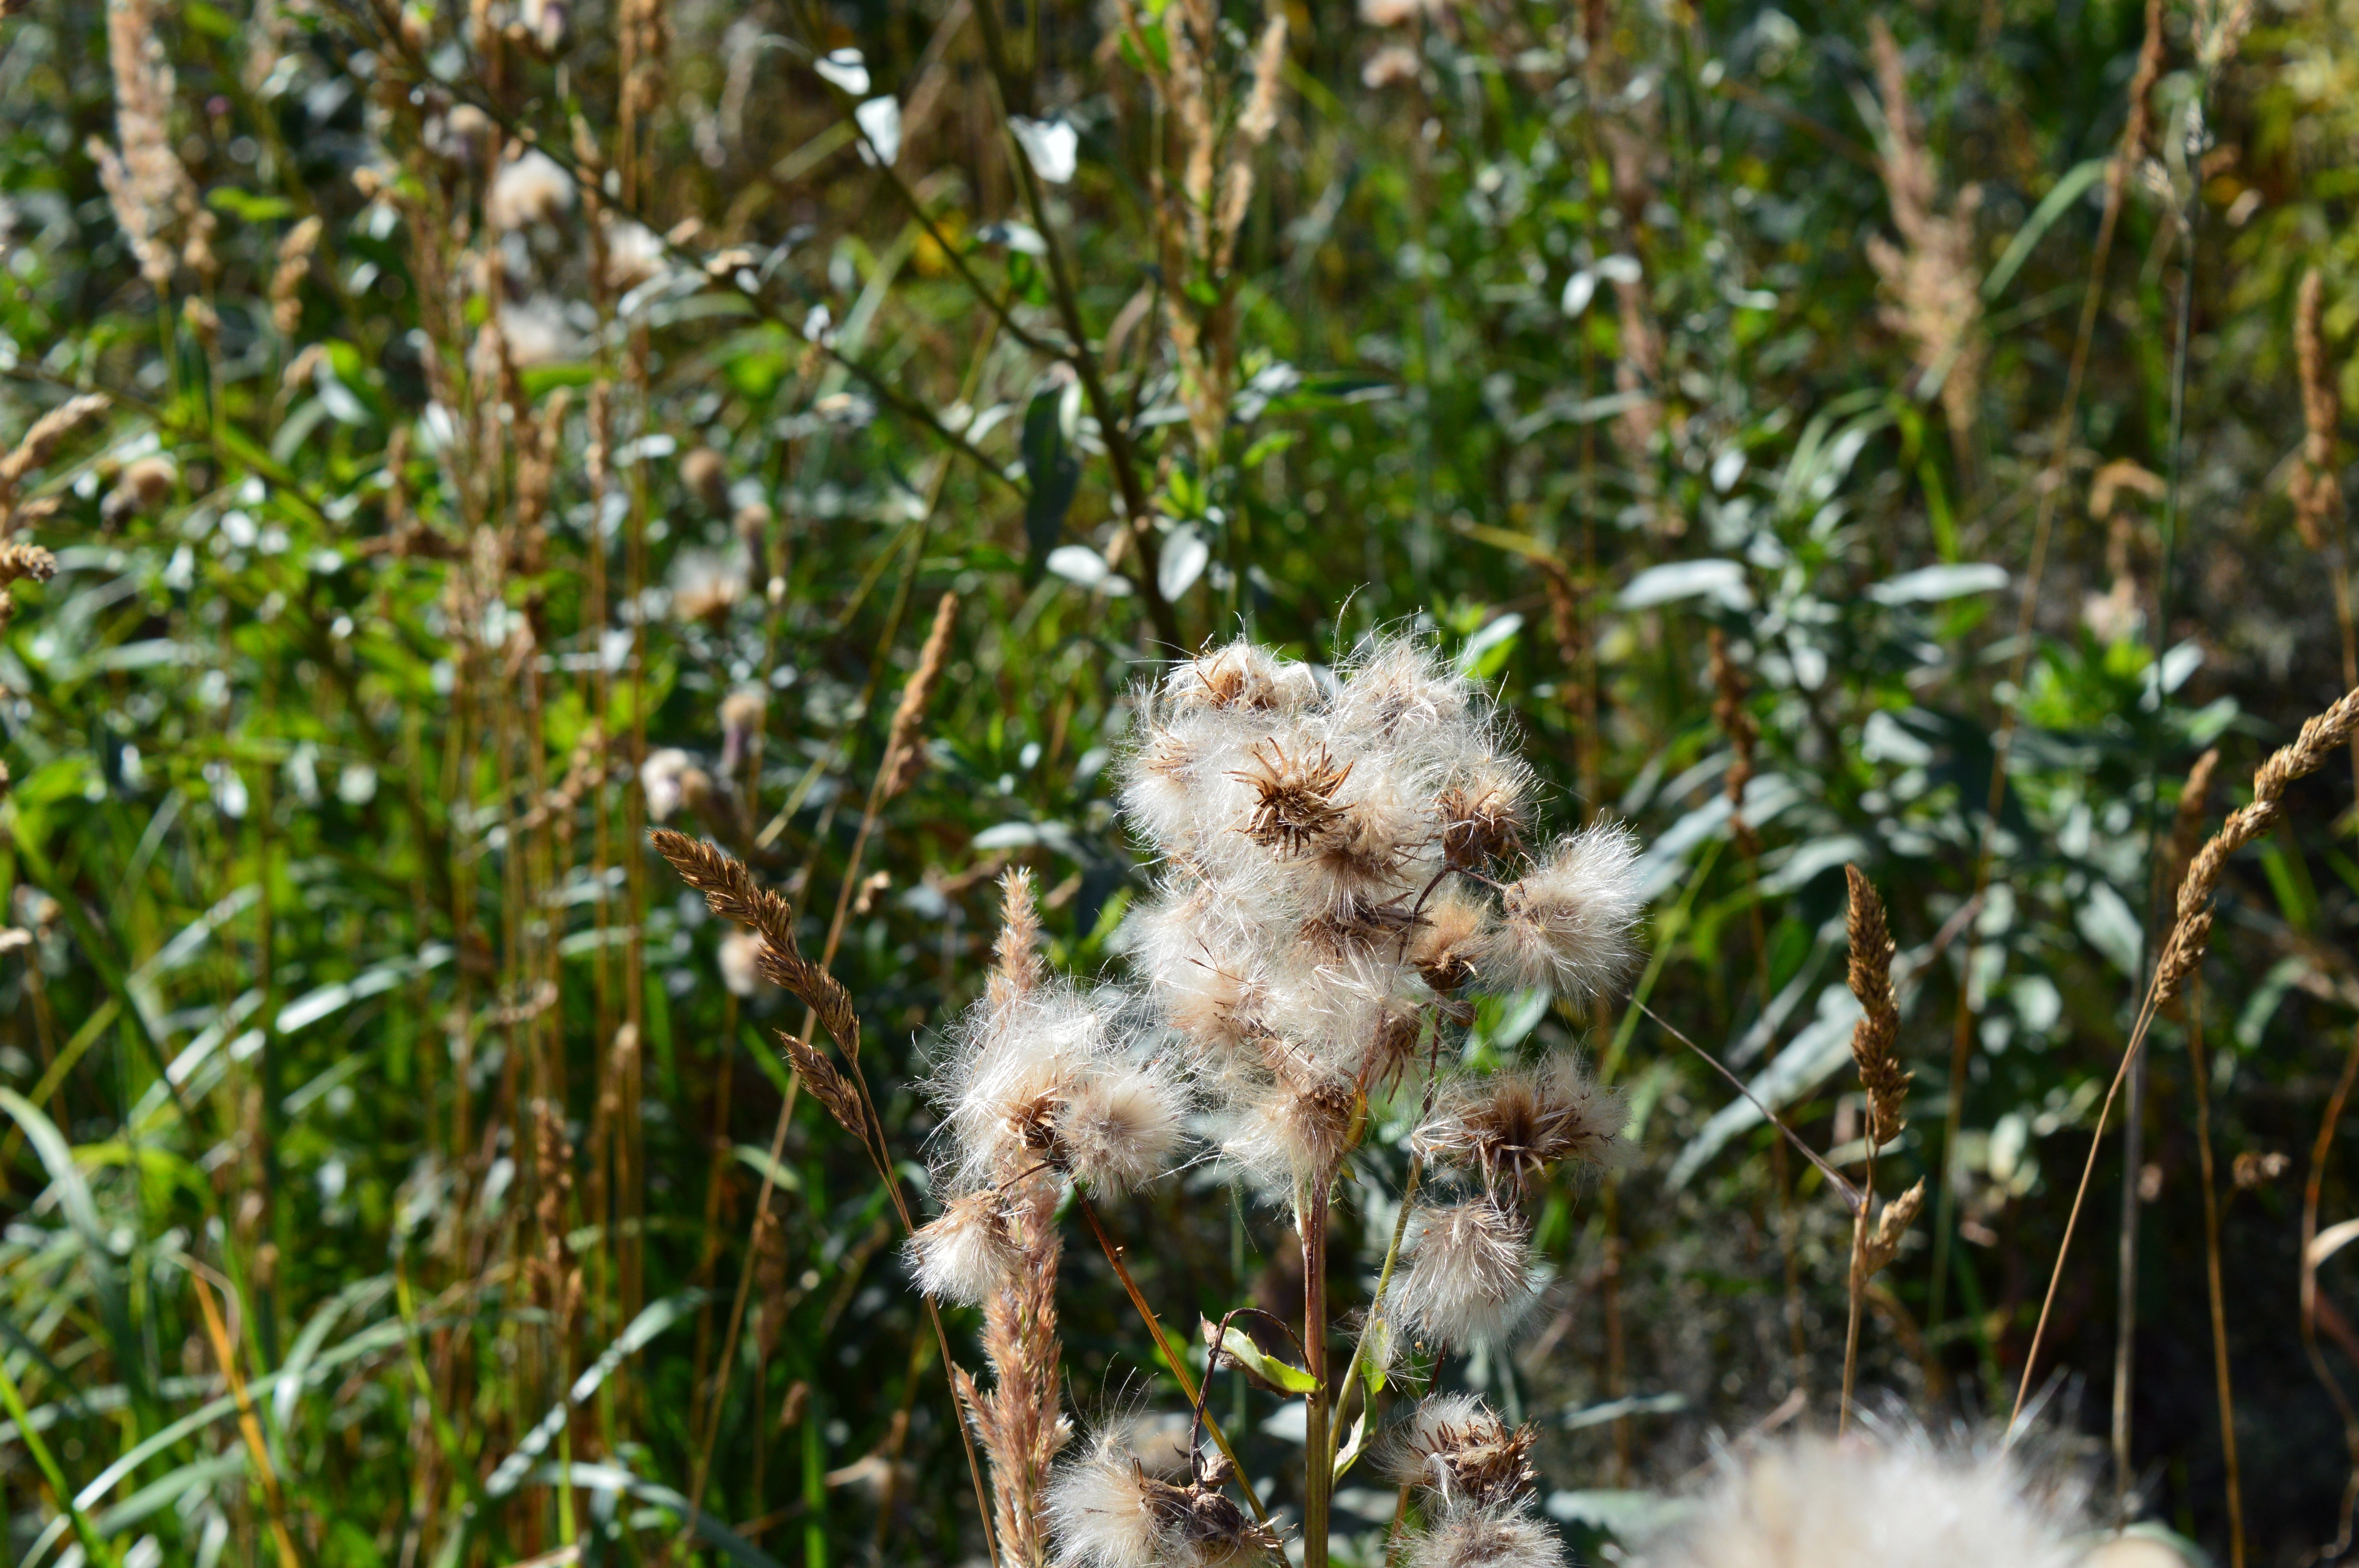
nature, forest, grass, branch, plant, white, leaf, flower, wildlife, jungle, macro, autumn, botany, closeup, flora, fauna, plants, wildflower, flowers, seeds, shrub, rainforest, furry, thistle, habitat, flowers of the field, flowering plant, meadow flowers, natural environment, land plant